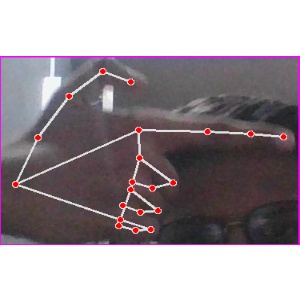
अक्षर: ब